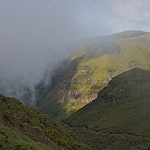
Scene: Outdoor